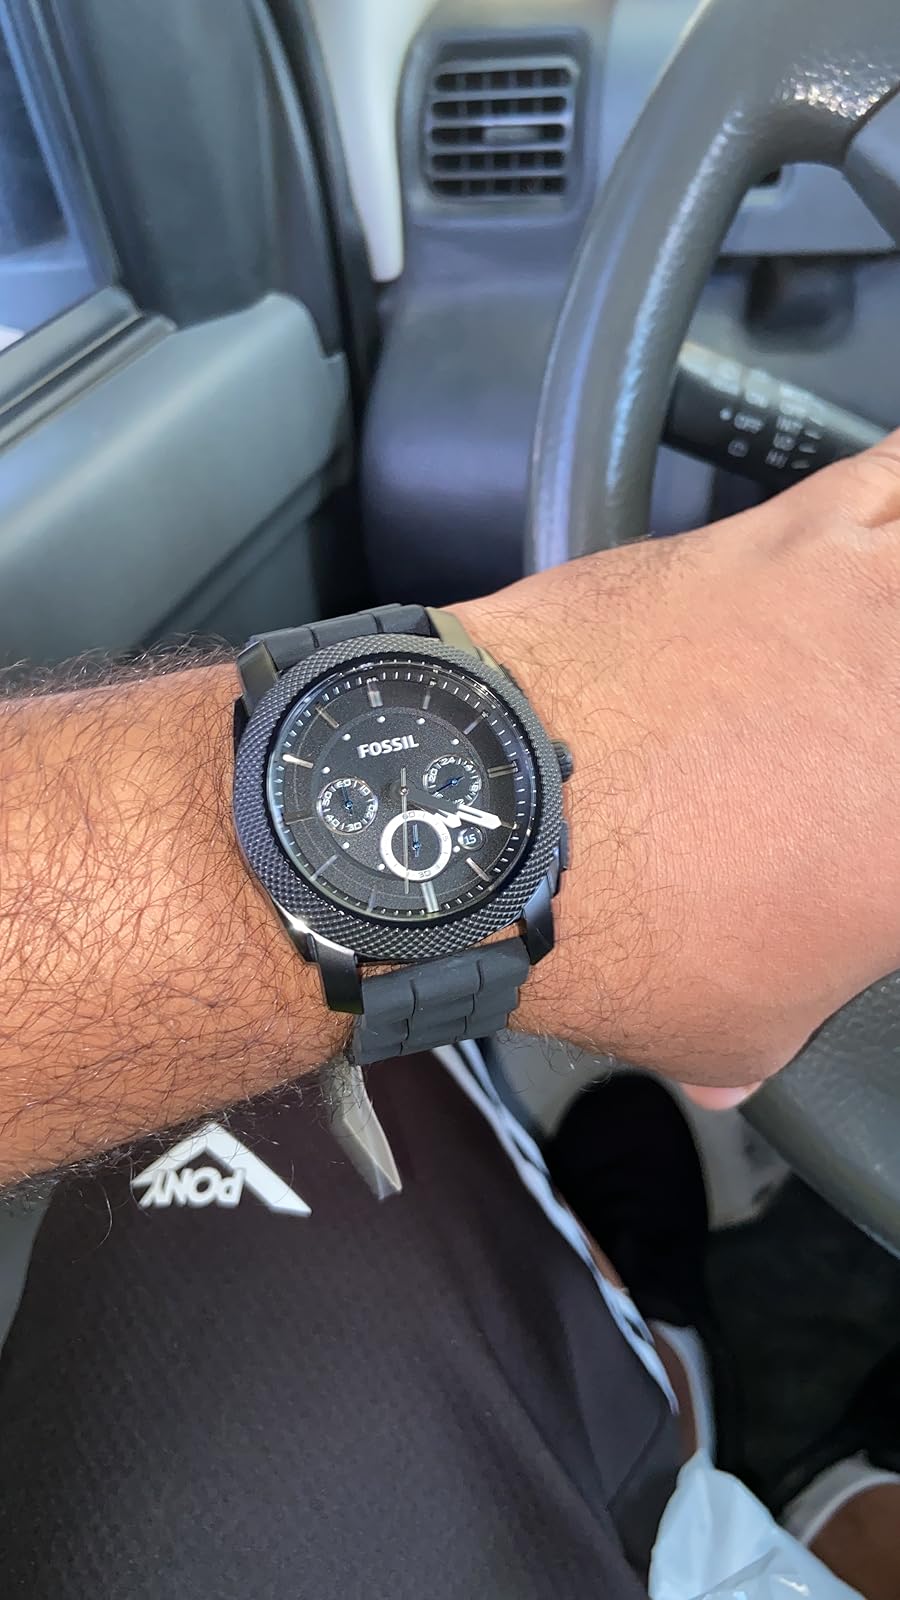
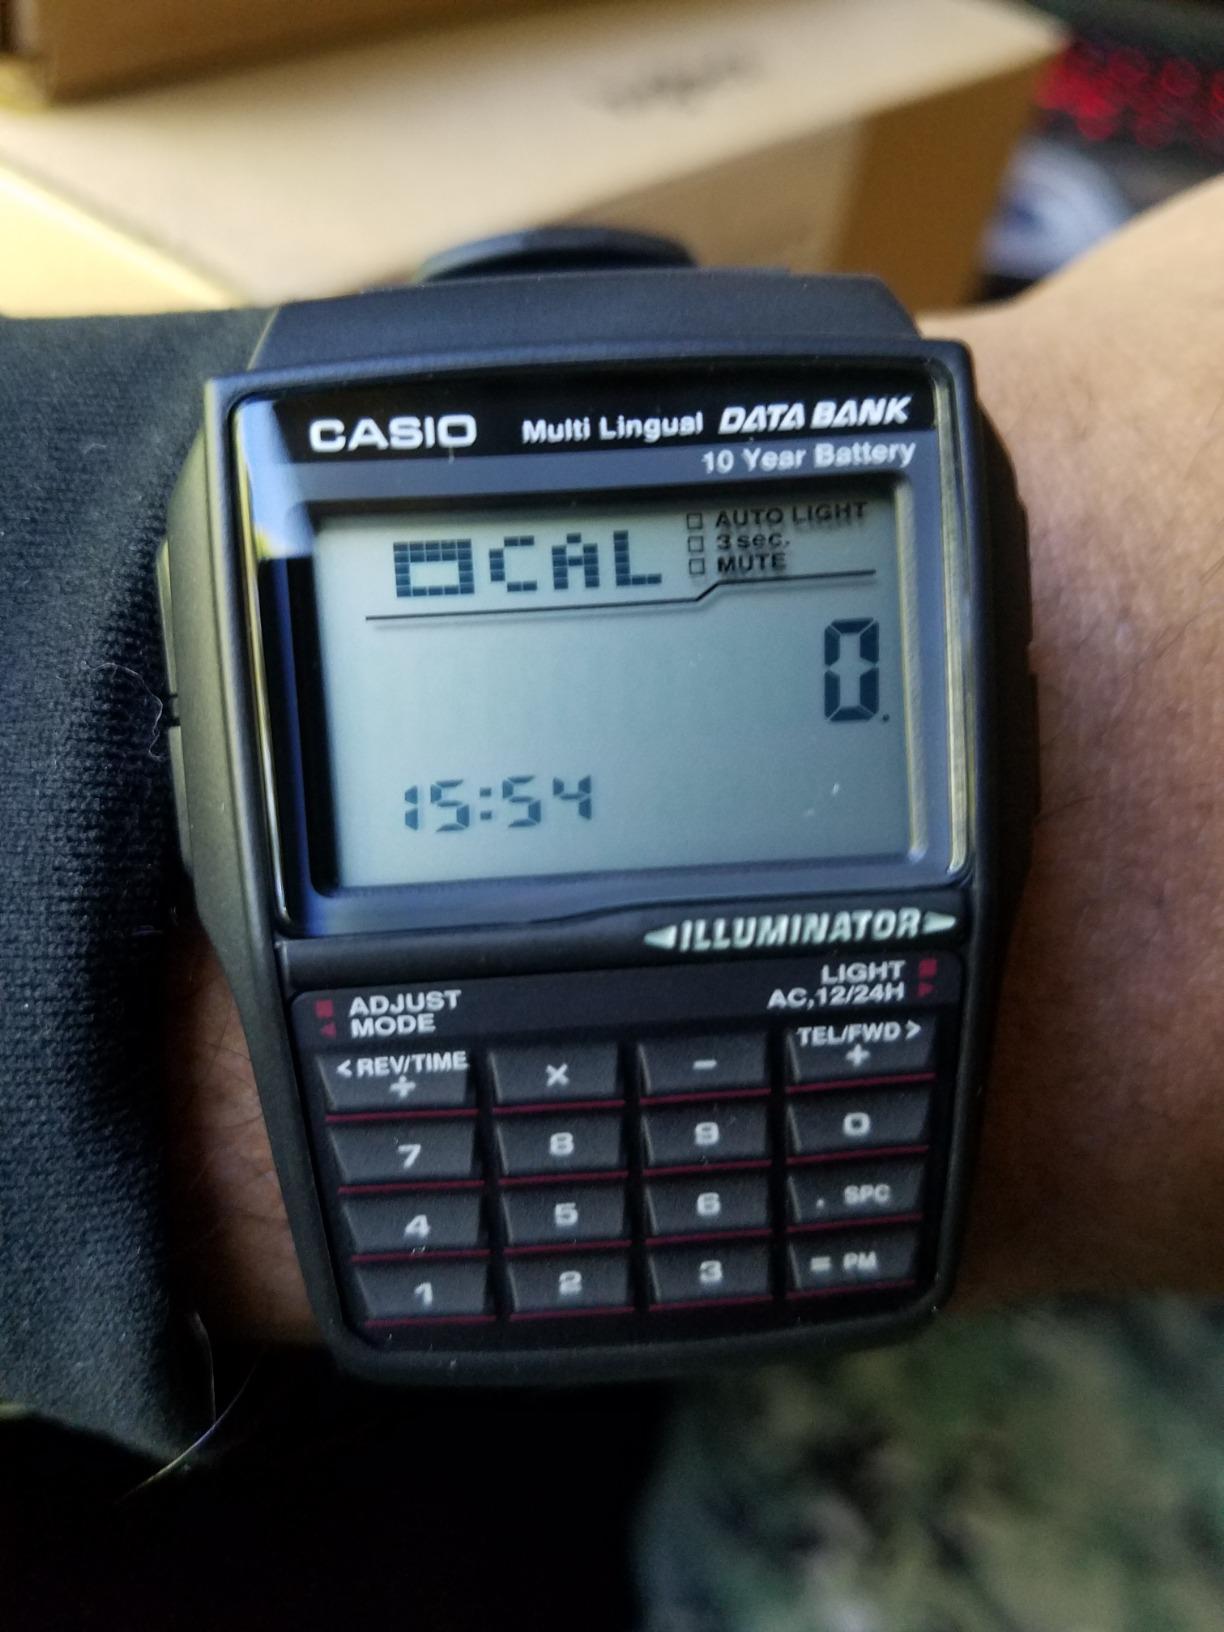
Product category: accessories_watch
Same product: no